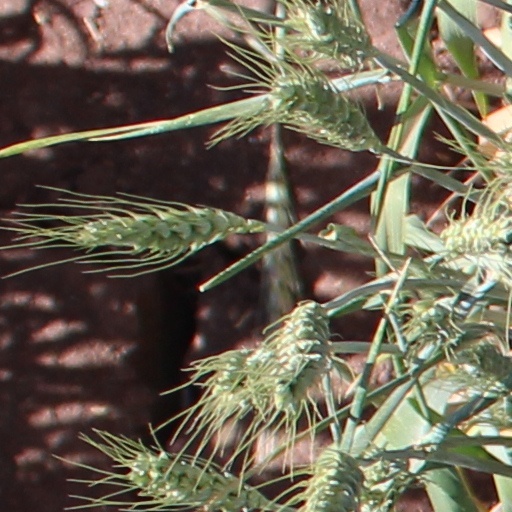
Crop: wheat